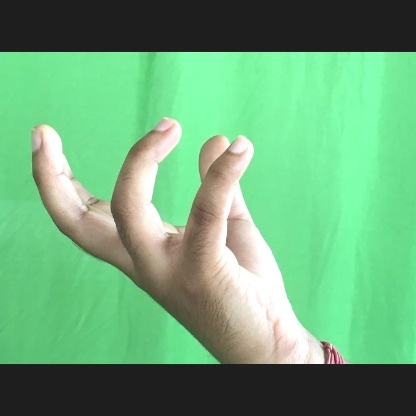
Mudra: Padmakosha